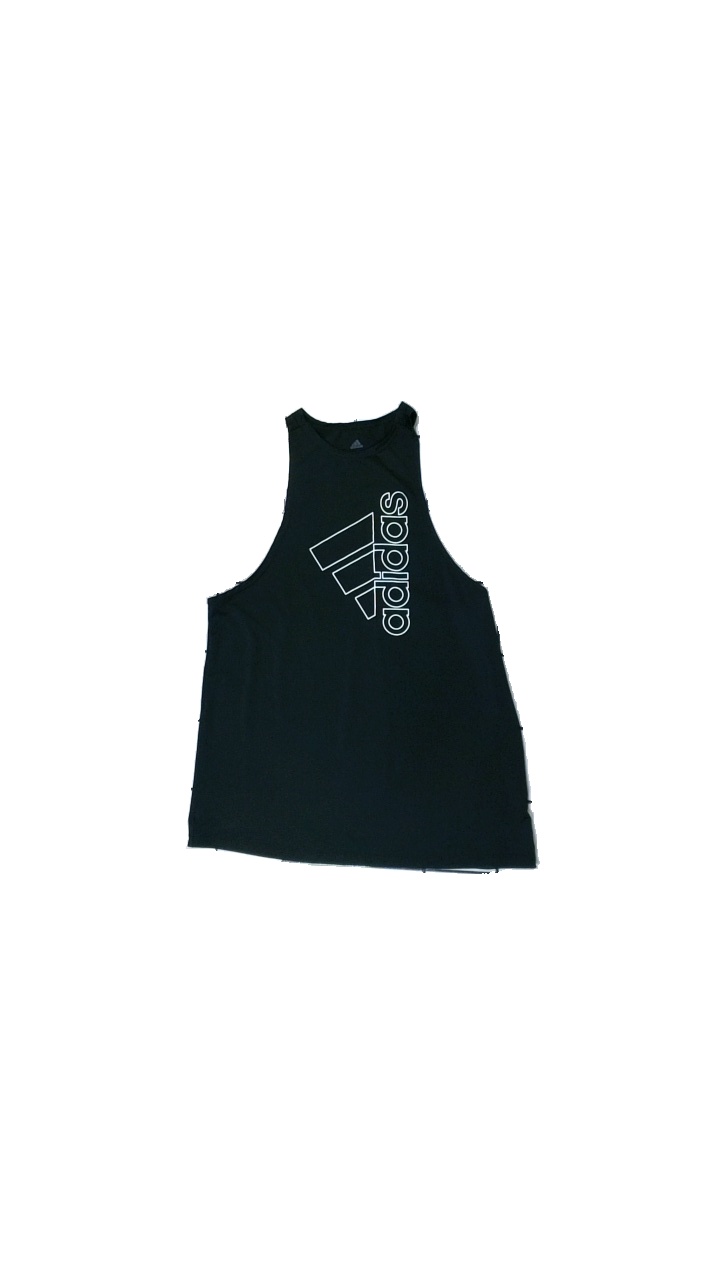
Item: Training Top (Ladies)
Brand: Adidas
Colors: Black, White
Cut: C-collar
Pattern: Logo print
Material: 80% polyester, 20% elastane
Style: Sports
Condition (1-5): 5
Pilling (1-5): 5
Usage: Reuse
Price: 100-150